Flip clock

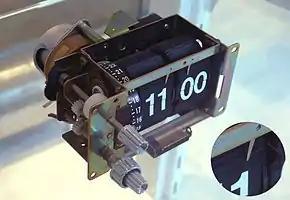
Mechanism of a split-flap alarm clock, removed from its case. The inset shows the metal tab holding back the top flap. The narrow numbered wheel and knobs on the left are the alarm mechanism. This is a synchronous electric clock which is kept to the correct time by the 50/60 Hz AC power grid.The small hook which retains the hour leaves until the top of the hour can be dimly seen, retracted, in the inset.

The faster wheel has connected to it a ring of 60 flat plastic leaves. On the leaves are printed numerals so that, when a person holds two adjacent leaves apart like an open book, the two open leaves spell out a numeral, and flipping a leaf down increases the number shown by 1 unit. The "book" is opened vertically, and its pages form a ring. This ring is put into position and rotated so that one page falls each minute, showing a new number for the minutes.